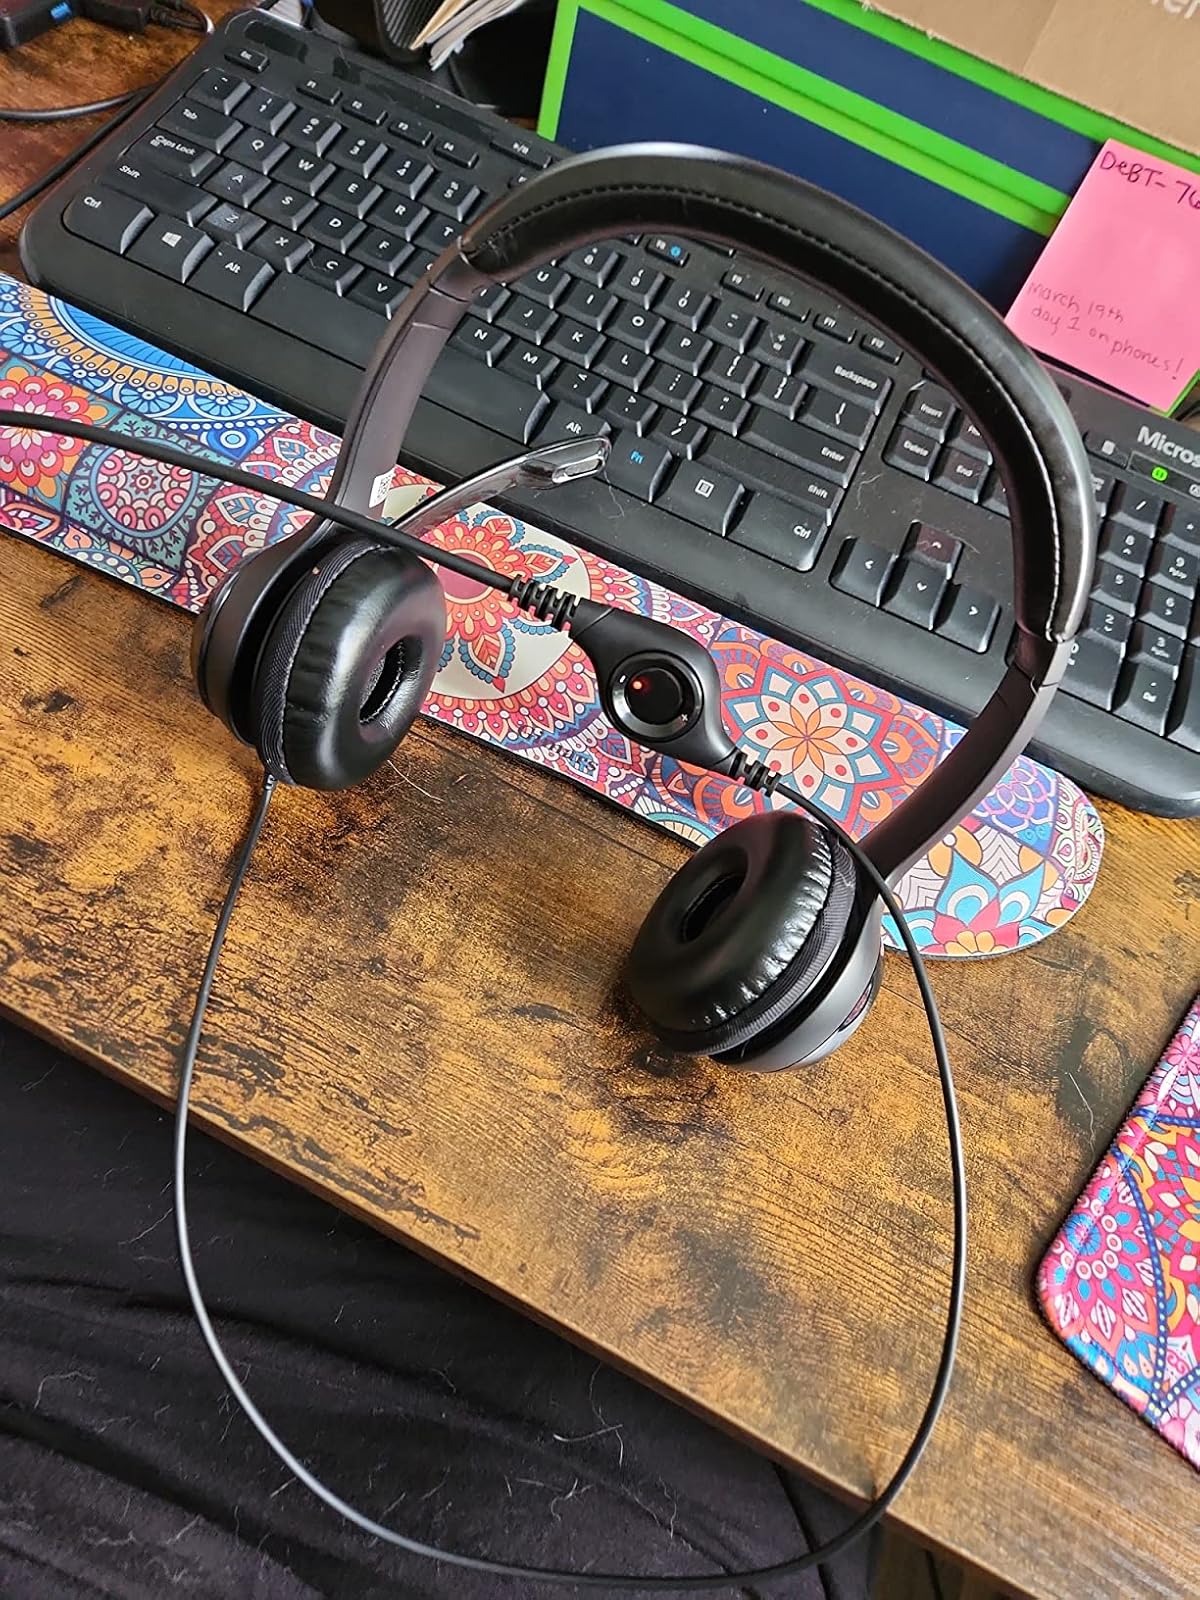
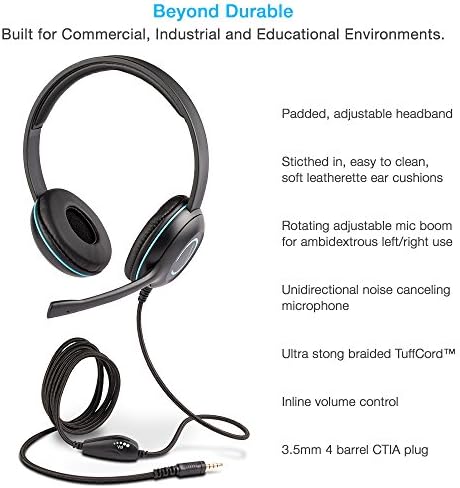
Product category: headphones
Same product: no